Douglas Gardiner

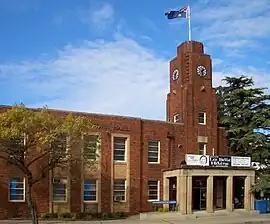

In 1926, Gardiner travelled abroad and worked in New York City for York and Sawyer and later in London for Joseph Emberton. On his return to Sydney in 1929, he worked in the office of Emil Sodersten and then with Hennessy & Hennessy. In the 1930s he lived next door to his old family home at 16 Oakura Street, Rockdale, and worked for himself in private practice. In 1940, construction commenced on a new Rockdale Town Hall to his design. During World War II he served as an architect in the US Army Corps of Engineers in the south-west Pacific area and met Osborn McCutcheon. At war's end, Gardiner was appointed a partner at Bates Smrt & McCutcheon. His work within the firm included: